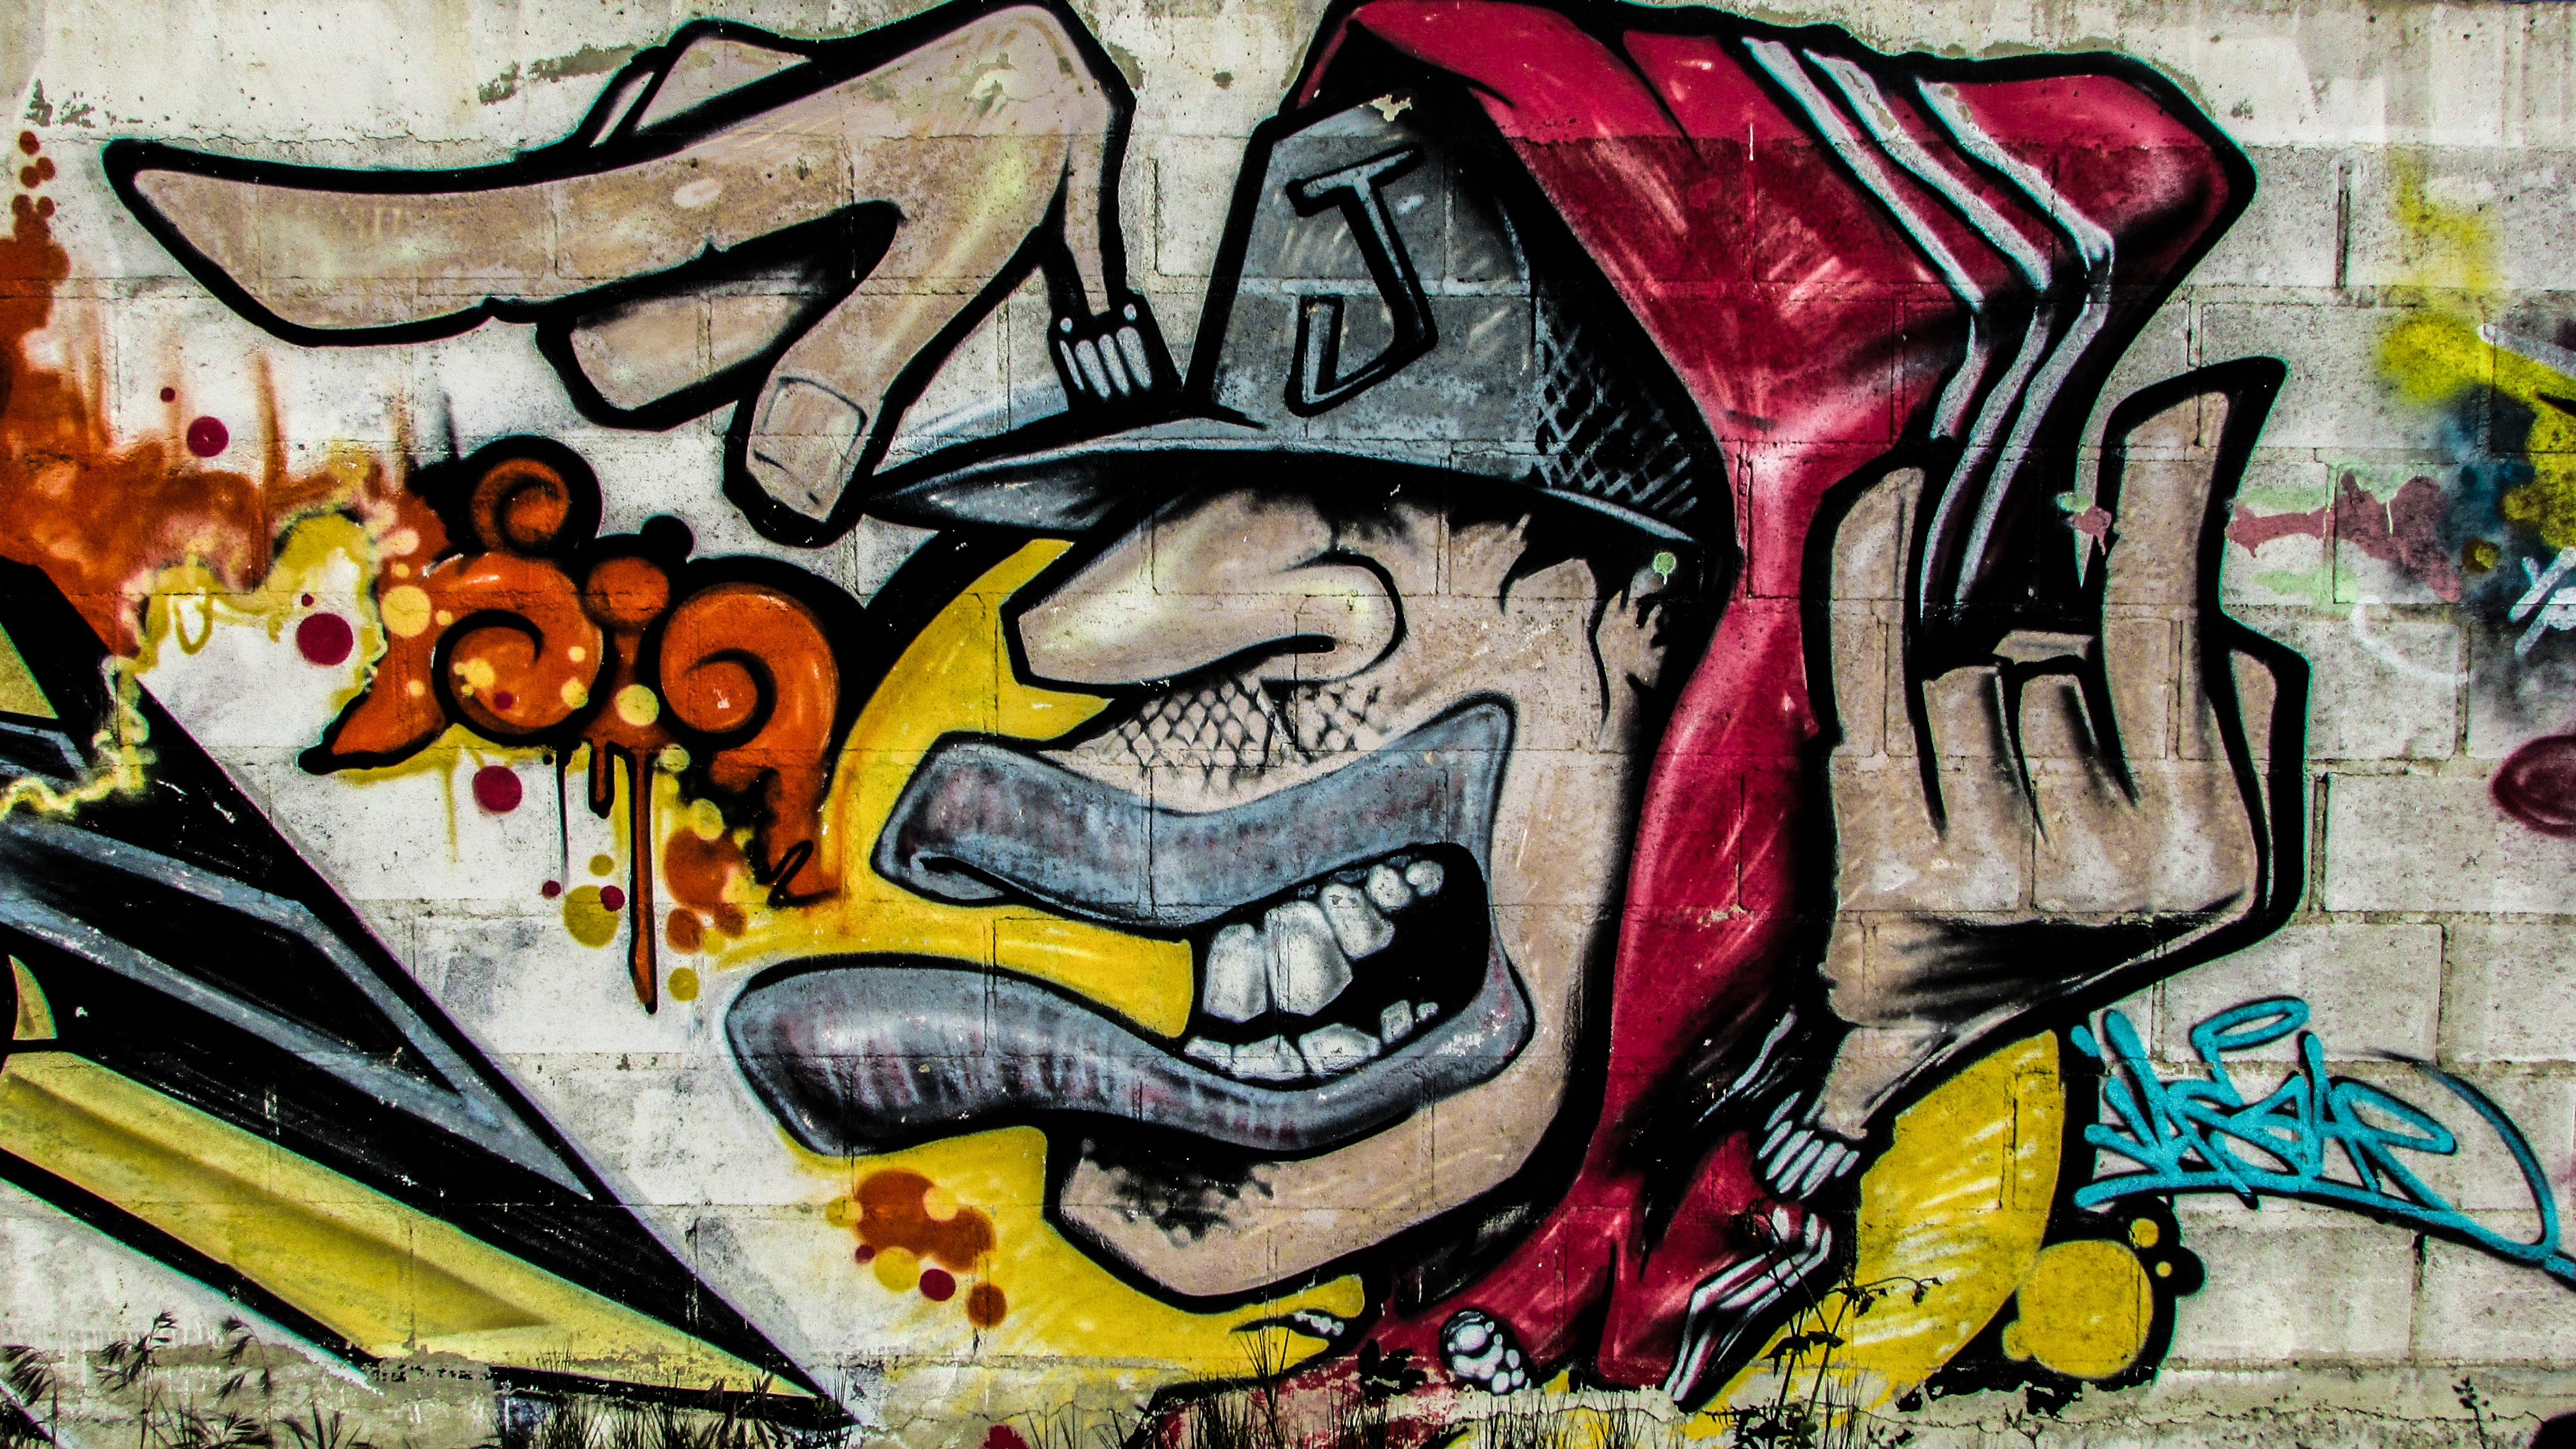
urban, young, grunge, colorful, lifestyle, graffiti, painting, street art, art, illustration, mural, cyprus, larnaca